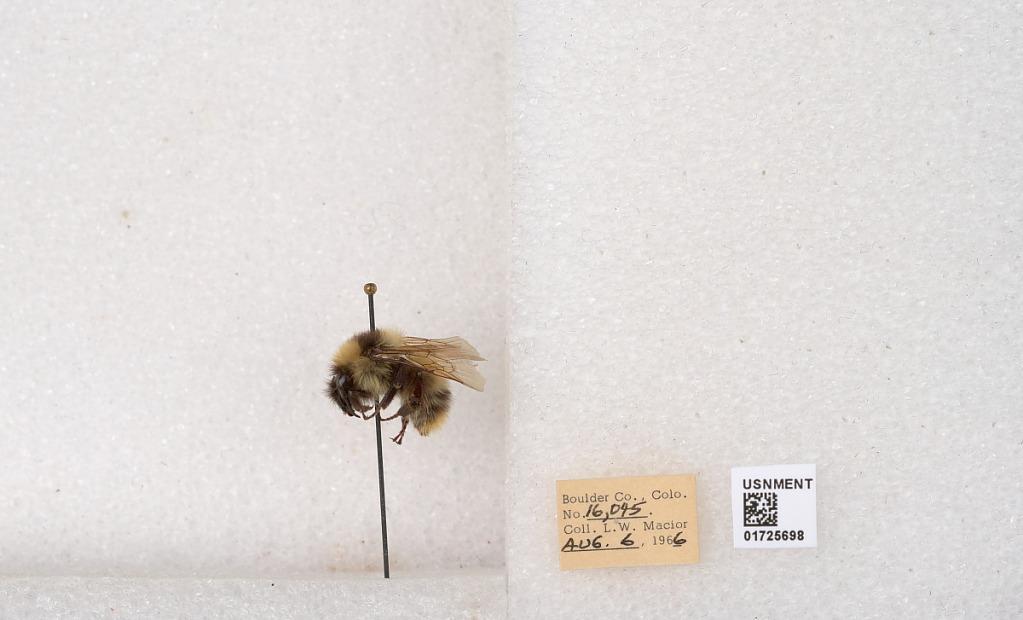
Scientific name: Bombus kirbyellus
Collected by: L. Macior
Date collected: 1966-8-6
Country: United States
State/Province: Colorado
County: Boulder
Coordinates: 40.0925, -105.358